Marianne Timmer

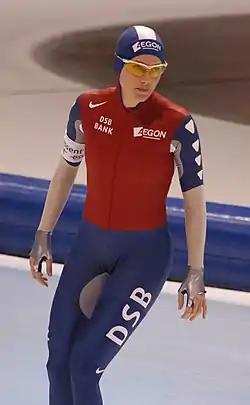
Marianne Timmer

Maria Aaltje ("Marianne") Timmer (born 3 October 1974) is a Dutch former speed skater specializing in the middle distances (1000 and 1500 m). At the 1998 Winter Olympics Timmer won a gold medal in both these events.